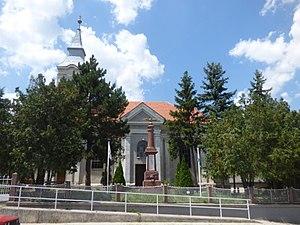
Papkeszi est un village et une commune du comitat de Veszprém en Hongrie.